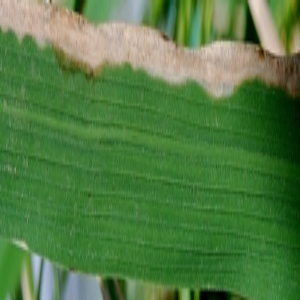
Disease: Bacterialblight